3rd Battalion, 25th Marines

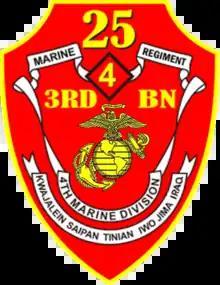
3/25 Insignia

3rd Battalion, 25th Marines (3/25) is a reserve infantry battalion in the United States Marine Corps. The battalion was first formed in 1943 for service in the Pacific Theater of Operations during World War II, taking part in a number of significant battles including those at Saipan and Iwo Jima before being deactivated at the end of the war. In the early 1960s, the unit was reactivated as a reserve battalion. Currently headquartered in Brook Park, Ohio with units throughout Ohio, Tennessee, and Pennsylvania, the battalion is nicknamed "three deuce five" and consists of approximately 800 Marines and Sailors. They fall under the 25th Marine Regiment and the 4th Marine Division. Recent operations have included tours in Iraq and Afghanistan.